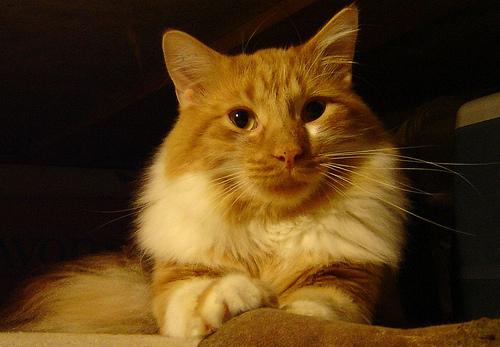
Breed: Maine Coon